Amnicola dalli

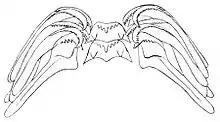
Drawing of the radula of "Amnicola dalli".

The type locality is mountain streams which are tributary to Pyramid Lake in northwestern Nevada.